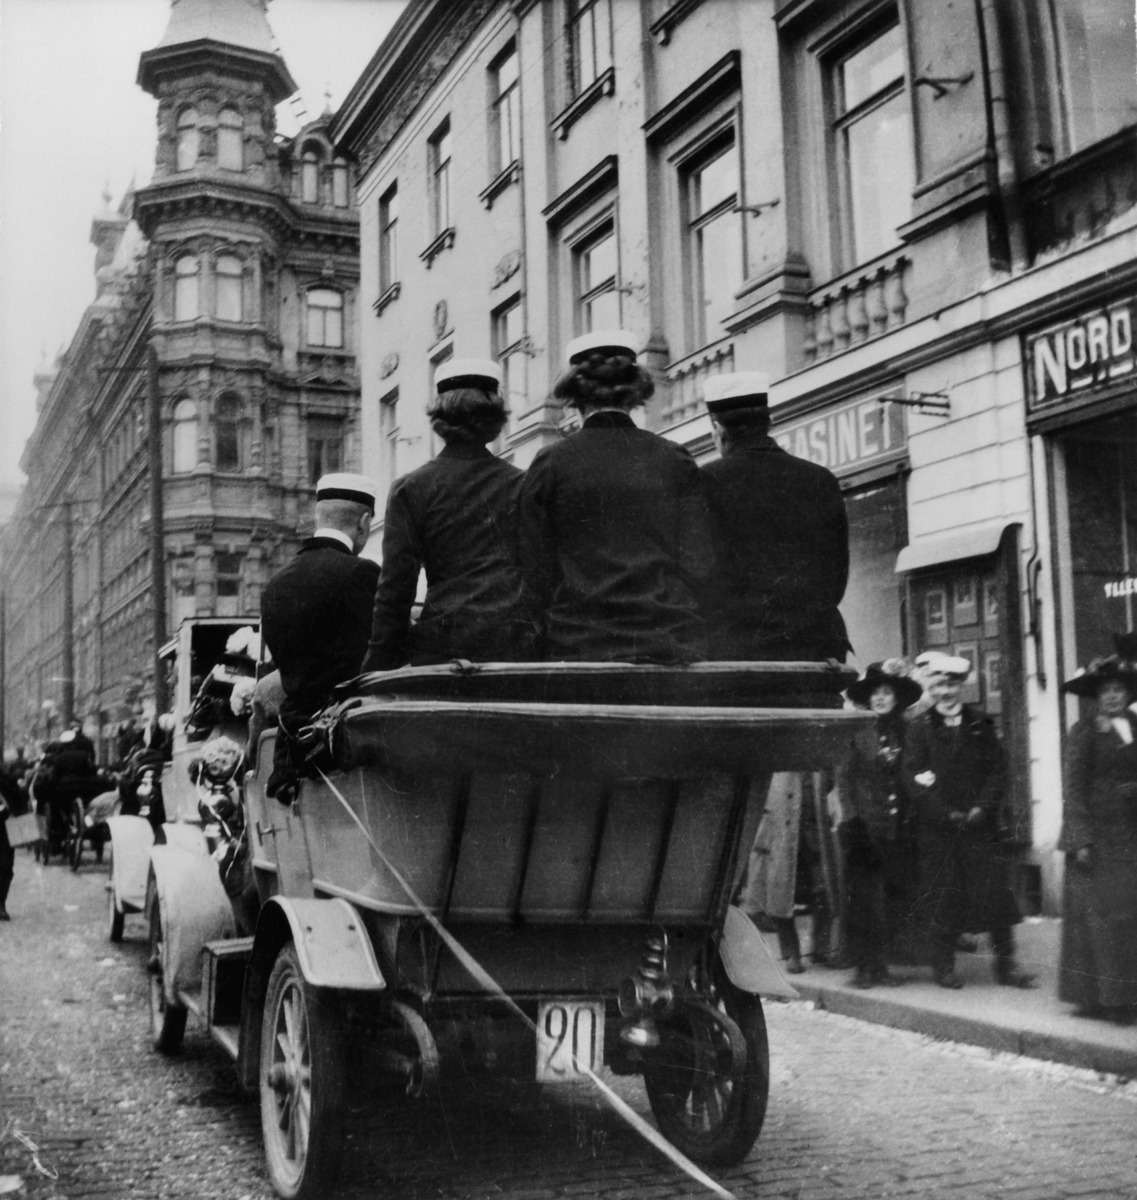
Ylioppilaiden vapunviettoa Pohjois Esplanaadikadulla
sisällön kuvaus: Ylioppilaiden vapunviettoa Pohjois Esplanaadikadulla. mustavalkoinen
Kuvaaja: Timiriasew, Ivan, valokuvaaja
Ajankohta: kuvausaika 01.05.1912
Paikka: Suomi, Uusimaa, Helsinki, Kaartinkaupunki Helsinki, Pohjoisesplanadi
Aiheet: vuotuisjuhlat vappu, ylioppilaat, autot henkilöautot